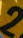
Number: 2